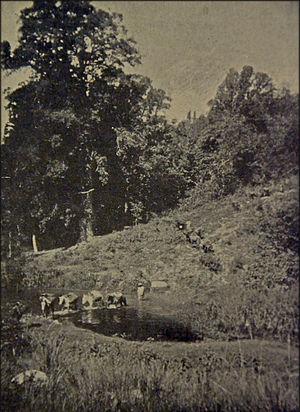
Photo ancienne, illustrant un article sur l'Abyssinie dans la revue française ""Revue illustrée"" (Tome relié 1902)
Harar, parfois appelée Harar Jugol, est une ville située à l'est de l'Éthiopie. Elle est parfois qualifiée de quatrième ville sainte de l'islam. Depuis 2006, elle est classée au Patrimoine mondial de l'humanité par l'Unesco. Avant d'être conquise par l'Égypte, puis l'Éthiopie, elle fut au XVIᵉ siècle la capitale du royaume des Harari et un important foyer culturel islamique, puis au XVIIᵉ siècle le centre d'un émirat indépendant. Cette ville historique a été fondée, fortifiée et développée par des rois qui se sont succédé du XVe au XVIe siècle dont le plus connu est d’ethnie somali, l’imam Ahmed Ibn Ibrahim Al-Ghazi. Capitale du grand sultanat musulman somali de Adal dont le sultan n’est autre que le imam Ahmed Ibn Ibrahim Al-Ghazi, elle fut notamment un point de départ des attaques musulmanes somalis aidées par des musulmans d’une autre ethnie comme les afars, les oromos et une petite minorité de turques contre l’empire chrétien d’Abyssinie allié au royaume chrétien du Portugal.